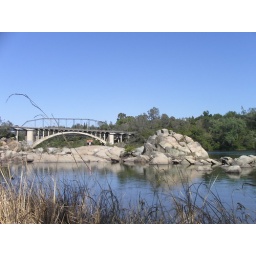
ome tall weeds on the other side of folsom lake. With some huge rocks and a bridge in the background.